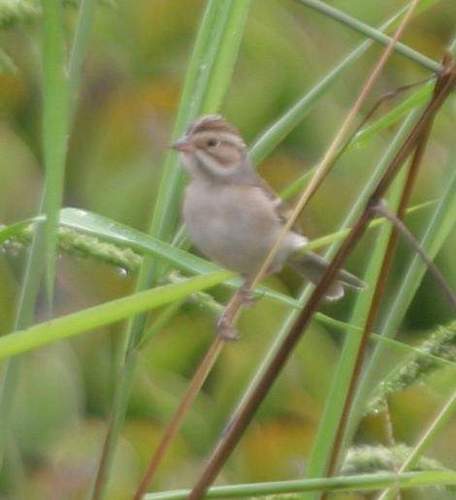
a light brown bird with a short bill and a darker tail.
a small sized bird that has multiple tones of brown all over and a short pointed bill
this is a small gray bird with a small pointy beak.
this small bird has a short pointed bill, a tan belly & breast, and a tan eyebrow.
a medium sized bird that has tones of grey and brown with a medium sized bill
this bird has wings that are brown and has a white belly
this is a grey bird with a brown crown and eyebrow and a small pointed beak.
this small bird has a tan color and white stripes on the face and a small stout beak.
this bird has wings that are brown and has a grey belly
this bird has wings that are brown and has a silver belly
Species: Clay Colored Sparrow